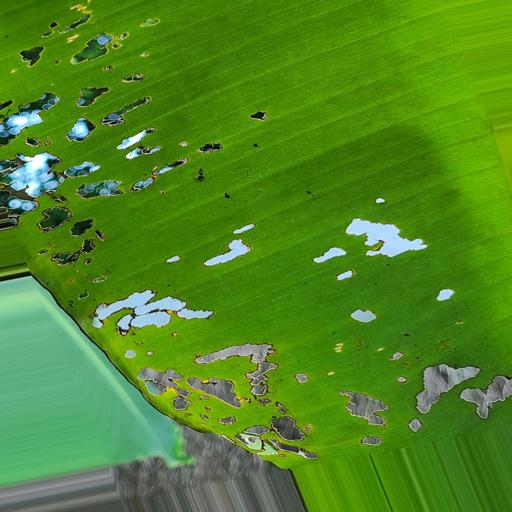
Label: insect_pest